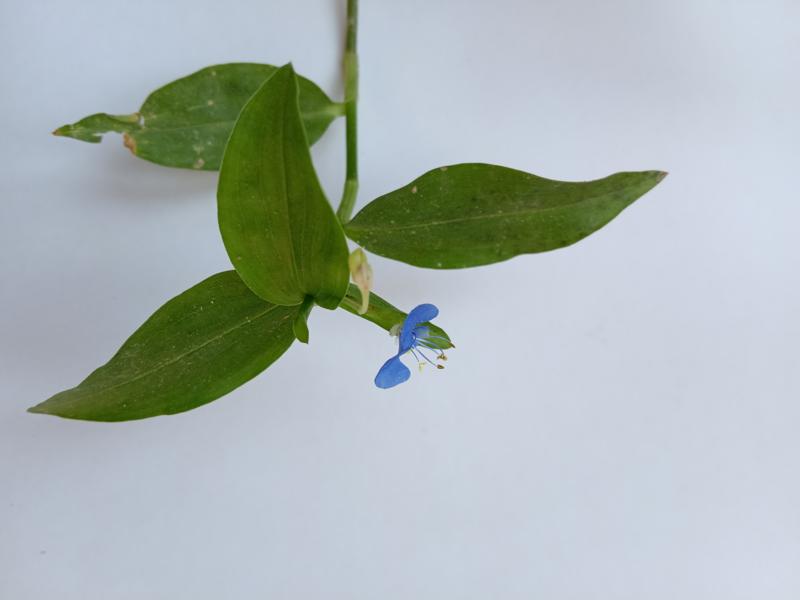
Weed species: Commelina benghalensis